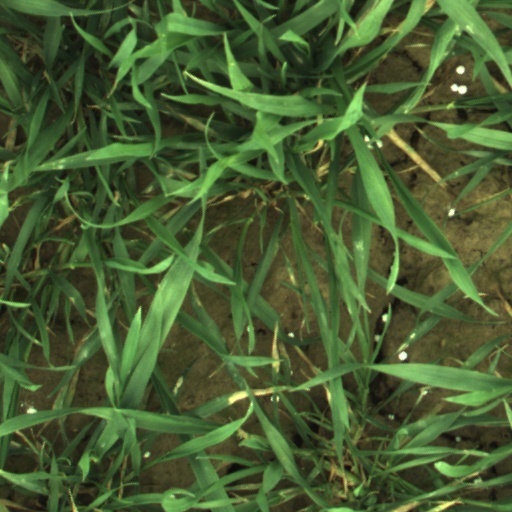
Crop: wheat